Odafa Onyeka Okolie

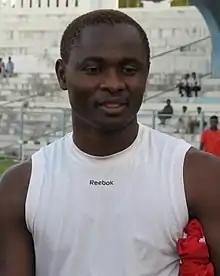
Okolie with Churchill Brothers in 2011

Odafa Onyeka Okolie (born 6 June 1985) is a Nigerian former professional footballer who spent most of his career in India. He last played for Gokulam Kerala in the I-League. He was once the highest paid footballer in I-league history, earning approximately ₹16 million per year in 2011 while playing for Mohun Bagan. Odafa is second in the list of all-time leading goalscorer in the I-League and National Football League history with 179 goals, and has been the top goal scorer on three consecutive seasons.